Yangtze Insurance Building

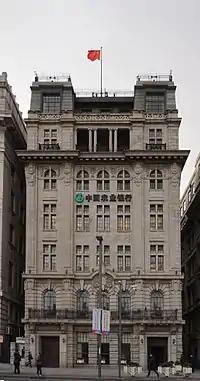
Yangste Insurance Assoc. Building - The Bund - Shanghai (Elevation)

The Yangtze Insurance is a 7 floor building in Shanghai and was completed from 1920s. It was built by architects P & T Architects Limited (Palmer and Turner).